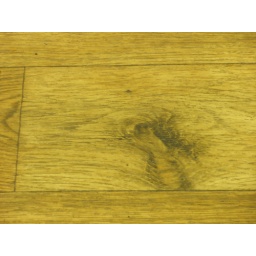
Boredom; finding a cartoony dog in waiting area floor pattern..